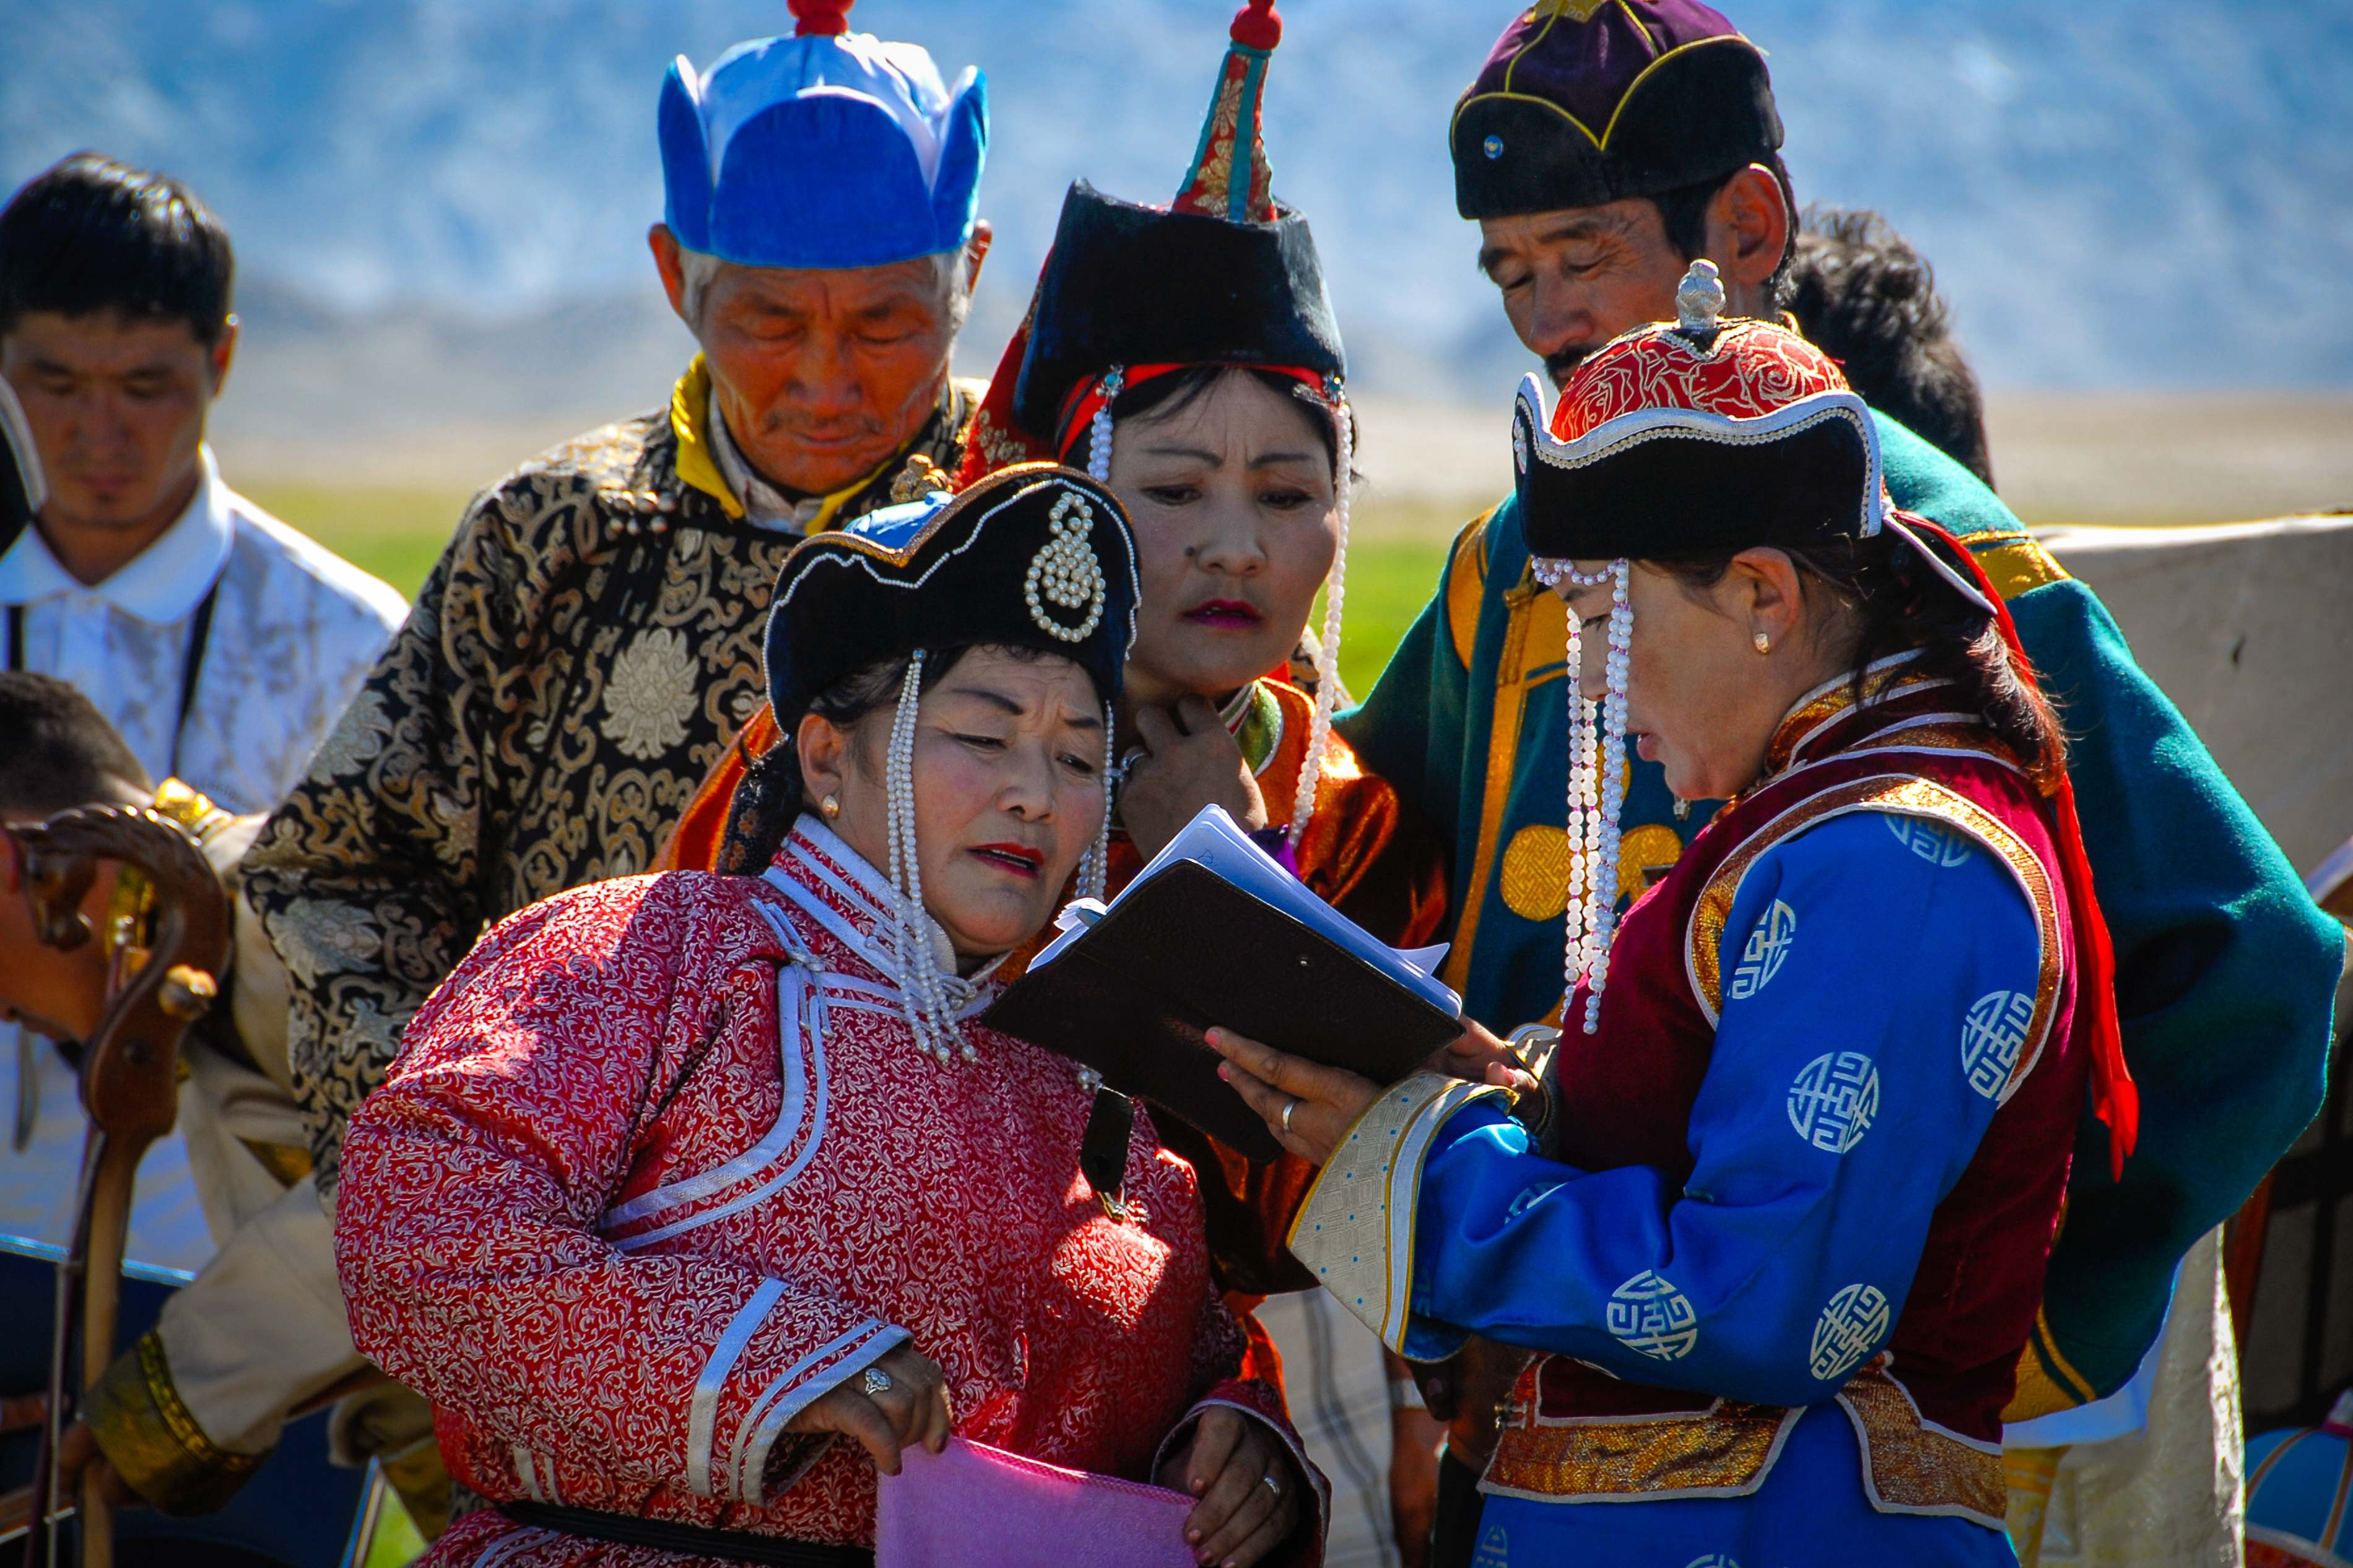
outdoor, people, carnival, tribe, festival, jockey, tradition, costume, traditional, mongolia, mongolei, naadam, khovd, serienaadam, mn, chowdaimag, folklore, social group